AFN Bremerhaven

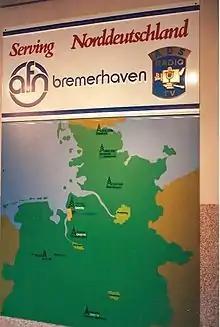
AFN Bremerhaven - The Station's Coverage Area of Northern Germany

AFN Bremerhaven was originally an "Armed Forces Radio and Television Service" (AFRTS) station. (AFRTS, worldwide, is now also known as "American Forces Network" or "AFN"). The Bremerhaven affiliate station was located in northern Germany. At the time, it was part of the "American Forces Network - Europe." AFN Bremerhaven began broadcasting in 1945, originally as AFN Bremen.